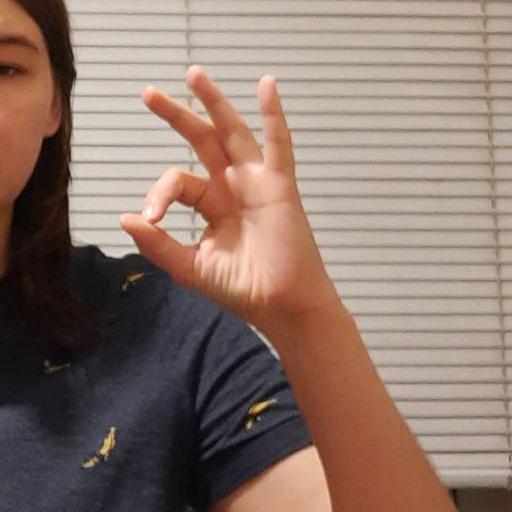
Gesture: ok